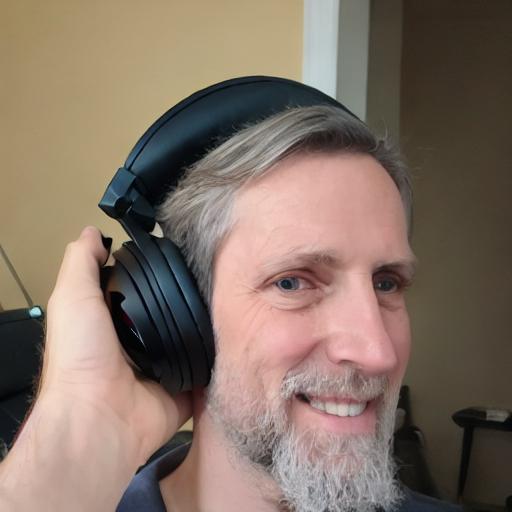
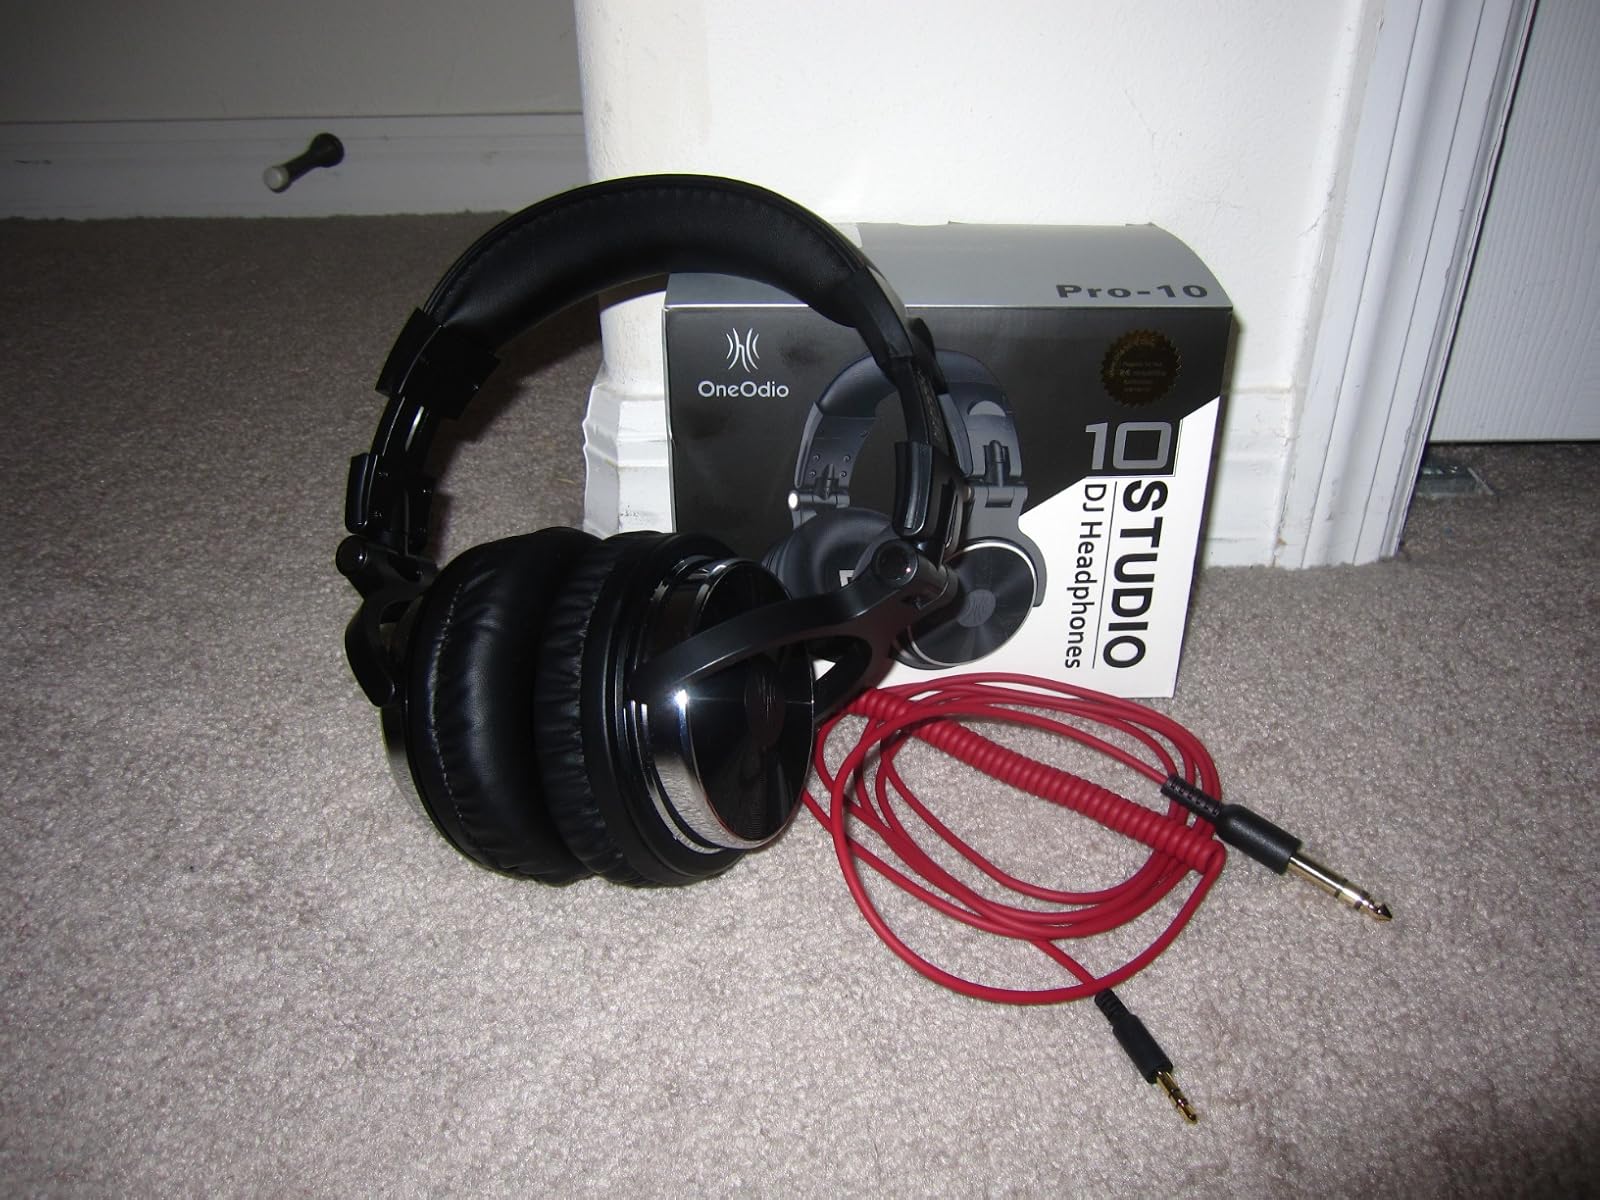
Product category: headphones
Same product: no